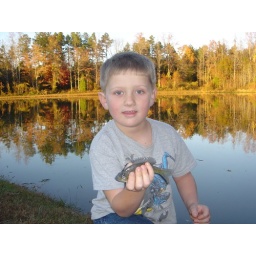
My son holding one of the fish he cought at Camp Spencer in November 2005.